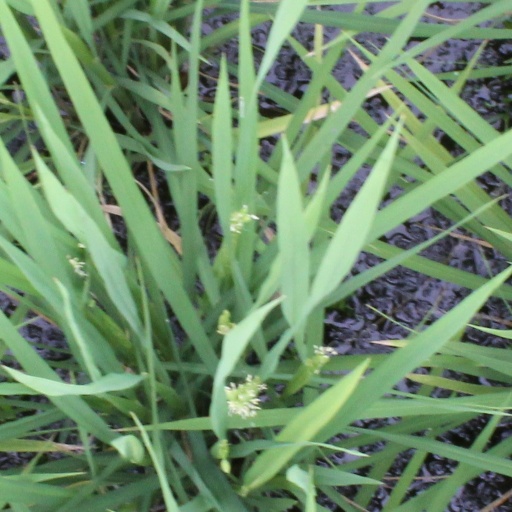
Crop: rice